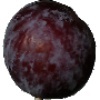
Label: Plum 1